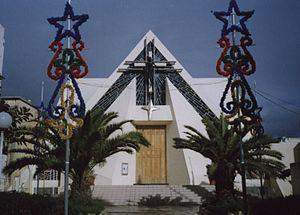
L'église paroissiale Notre-Dame-du-Mont-Carmel est une église catholique située à Fgura, à Malte.
Il-Fgura – ou plus simplement Fgura – est une localité de Malte d'environ 11 700 habitants, située dans le sud est de Malte, lieu d'un conseil local compris dans la région Nofsinhar.